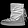
Label: Ankle boot